Bruce Gaston (American football)

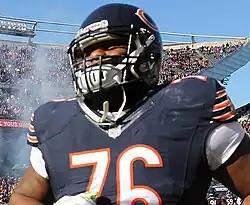
Gaston with the Bears in 2015

Bruce Verdell Gaston Jr. (born November 29, 1991) is a former American football defensive tackle. He played college football at Purdue. Gaston was signed by the Arizona Cardinals as an undrafted free agent in 2014. He has been a member of the New England Patriots, Miami Dolphins, Green Bay Packers, Chicago Bears, Minnesota Vikings, San Diego Chargers, Philadelphia Eagles, Carolina Panthers, Detroit Lions and Ottawa Redblacks.